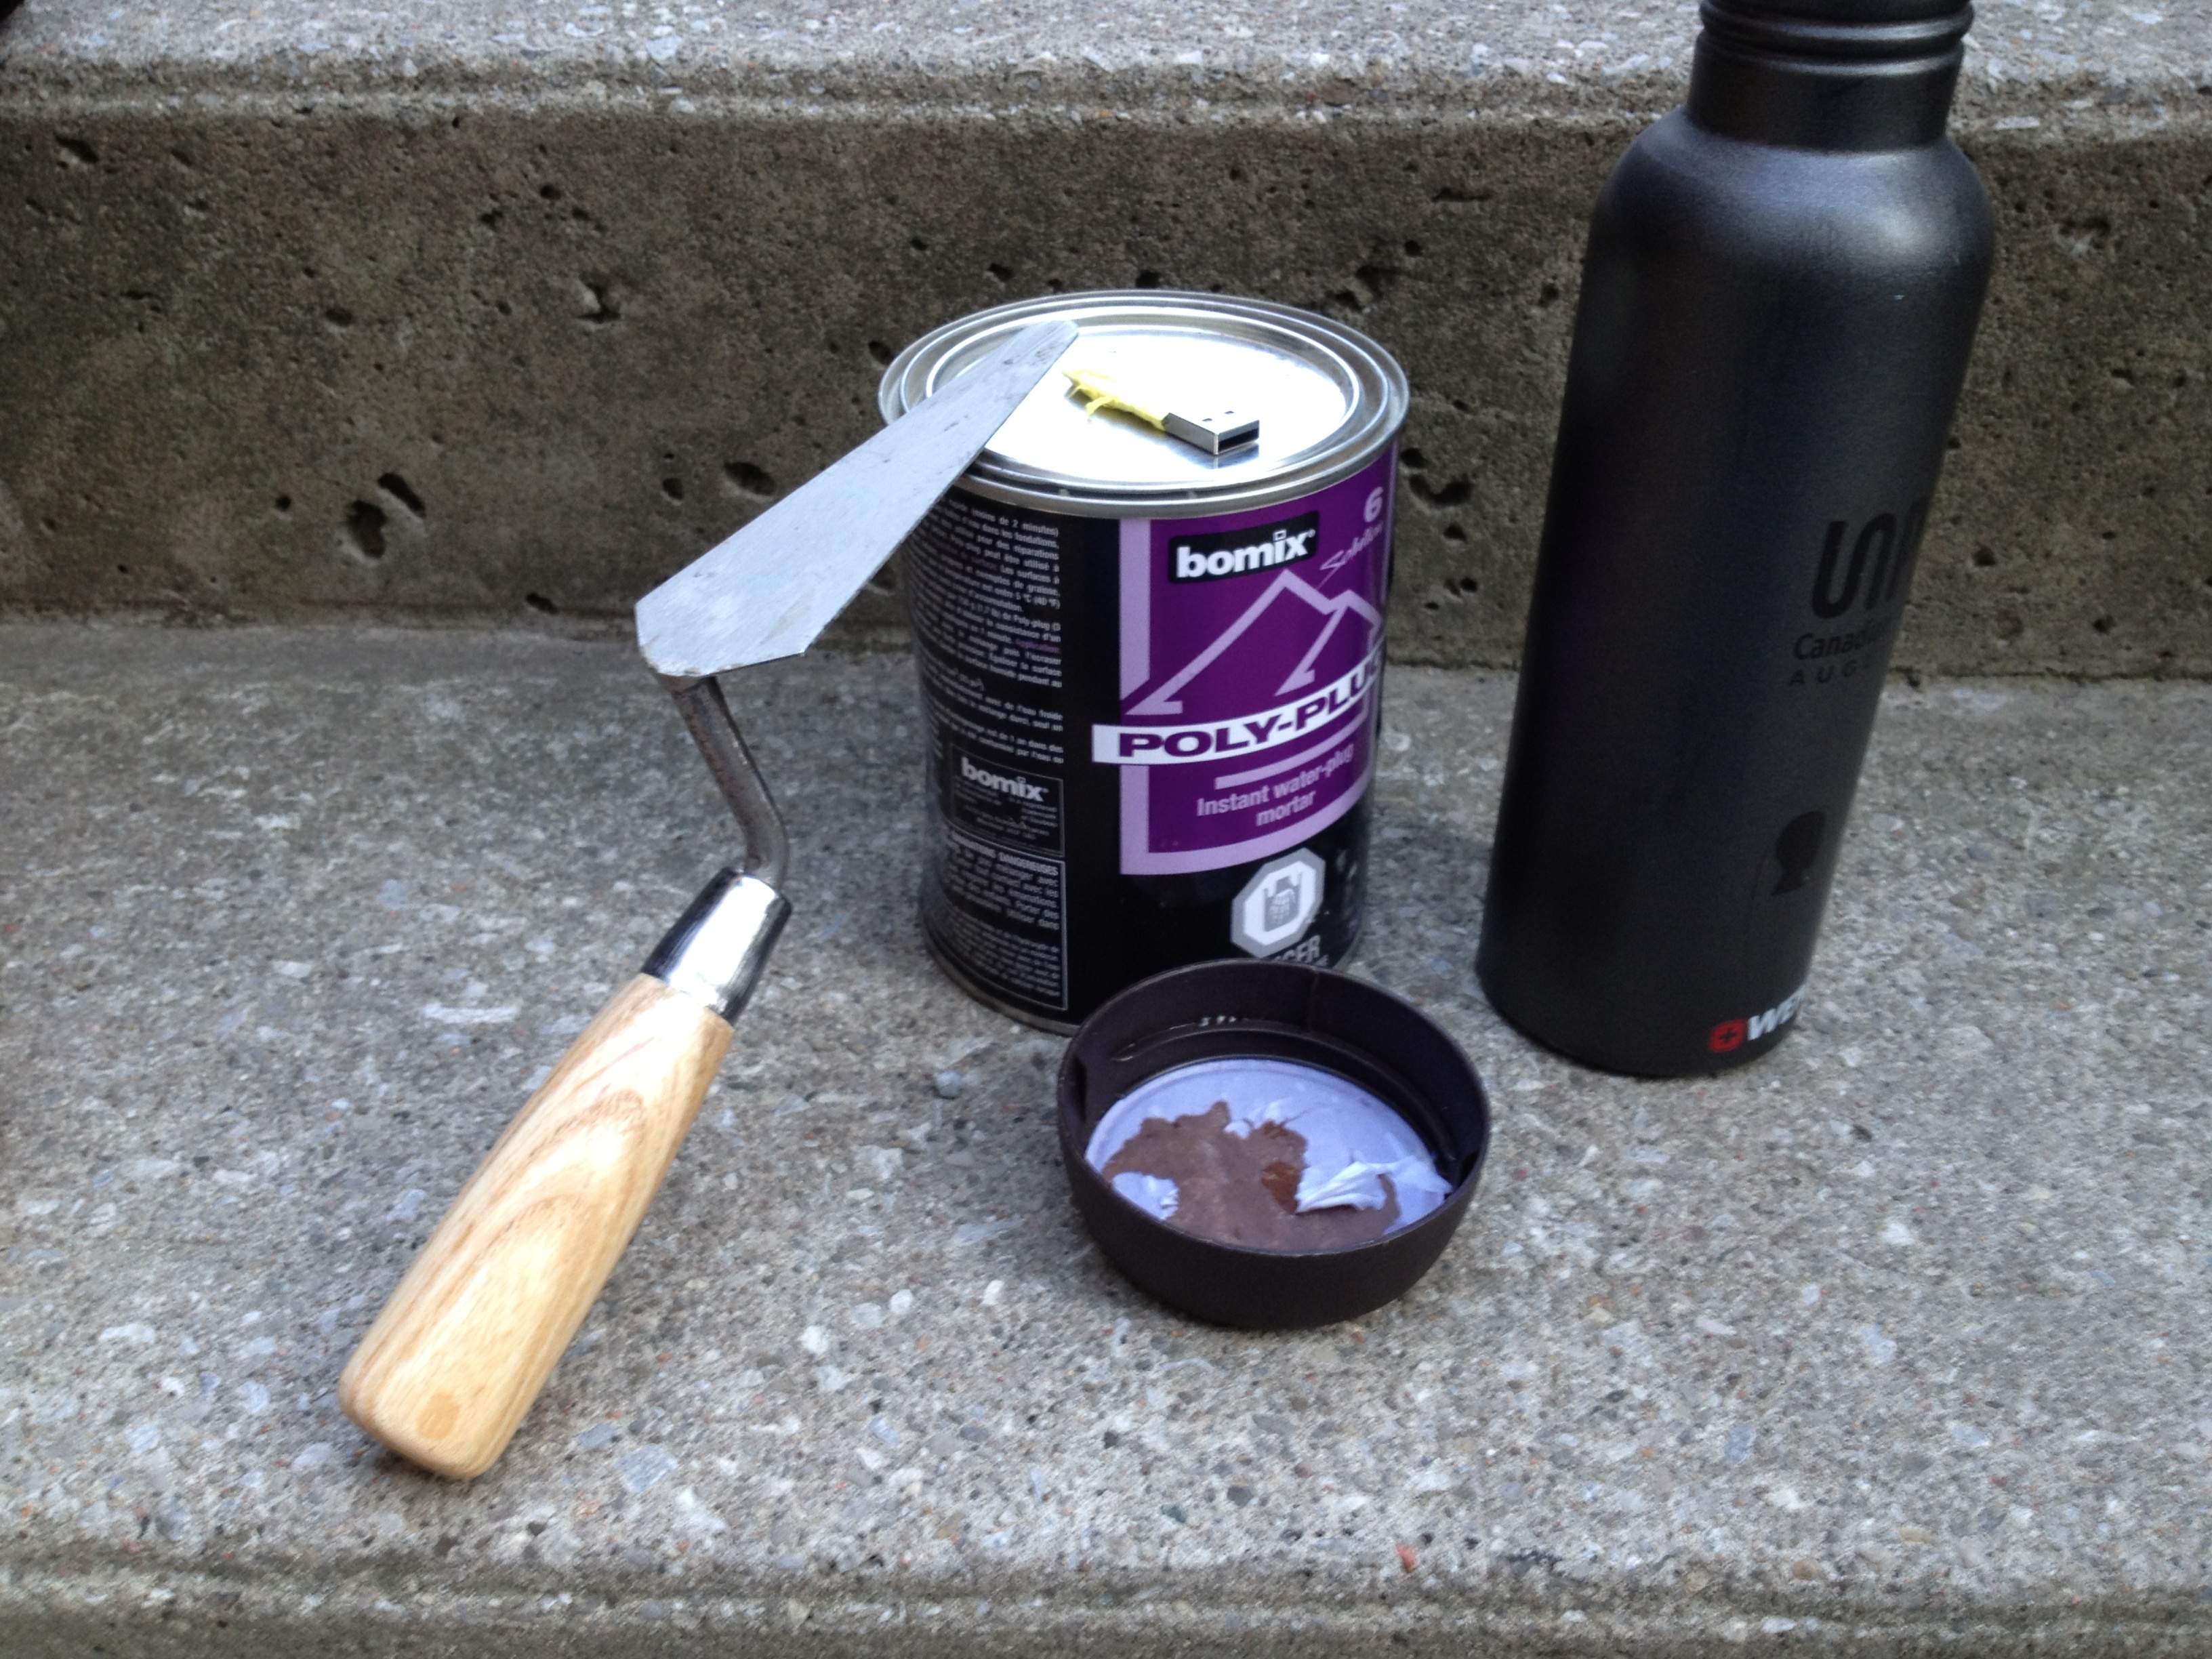
wheel, bottle, deaddrop, drinkware